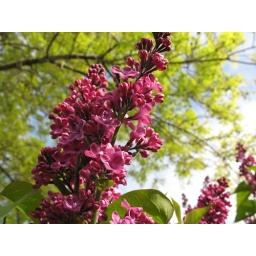
Lilacs against tree and sky